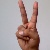
The image shows a hand gesture representing the letter 'V' in Indian Sign Language.